Bandits of the West

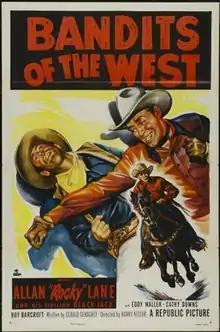
Film poster

Bandits of the West is a 1953 American Western film directed by Harry Keller and starring Allan Lane, Cathy Downs and Eddy Waller.